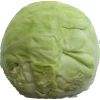
Label: Cabbage white 1